Vereniki Goneva

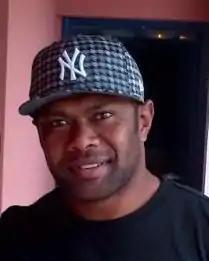
Goneva in 2014

Vereniki Goneva (born 5 April 1984) is a retired Fijian rugby union footballer who plays for Mont-de-Marsan in France's Pro D2, the second division. He plays as a centre or wing.